Fabian Kastner

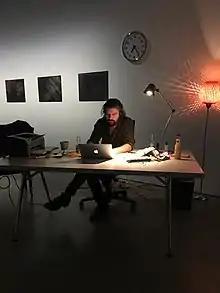
Fabian Kastner writing his 24-Hour Book at Bonniers Konsthall, Stockholm

Kastner caused a commotion in 2006 with his debut novel "Oneirine", which turned out to be a literary experiment too far for the majority of critics: the book consisted exclusively of unattributed, pasted-together quotes from one thousand works of world literature. By doing so, Kastner wanted to discuss the issue of whether originality is possible in literature. The book was later turned into a library artwork at Bonniers Konsthall, a venue for Swedish and international contemporary art in the centre of Stockholm.